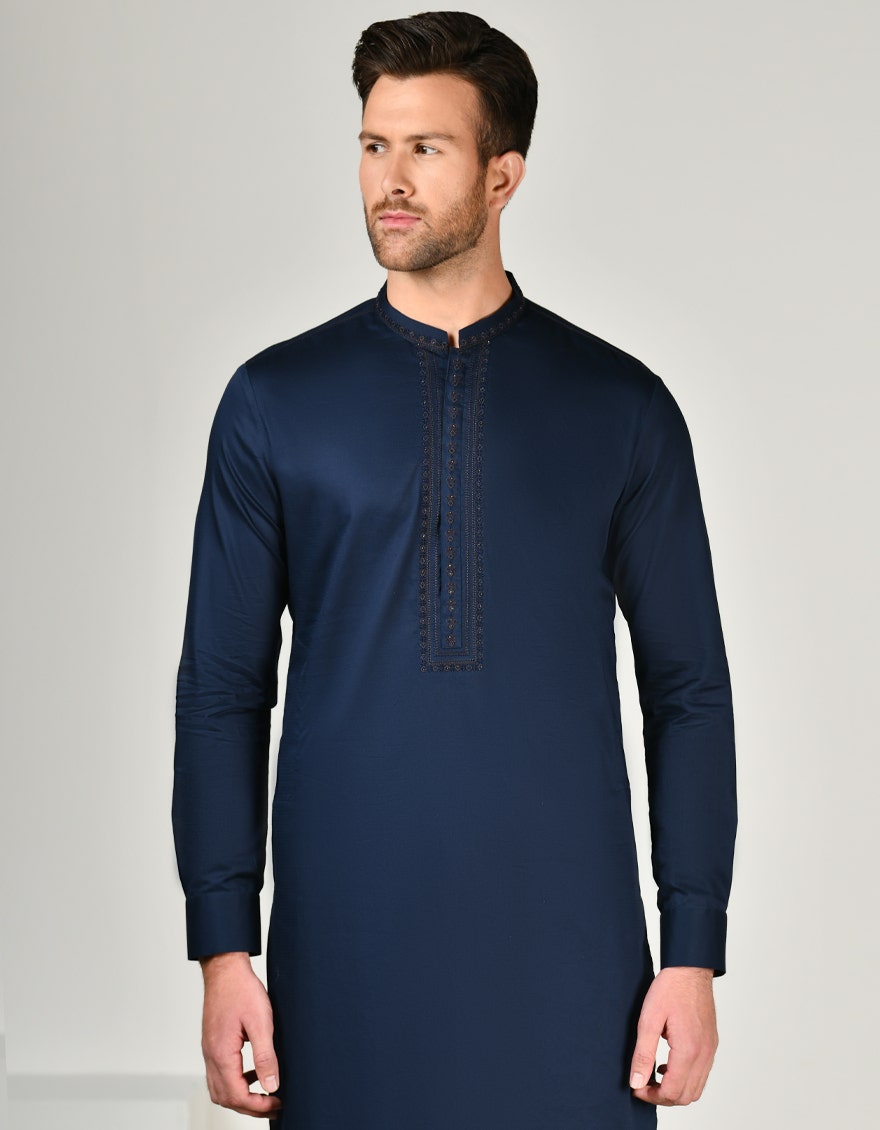
navy embroidered kurta